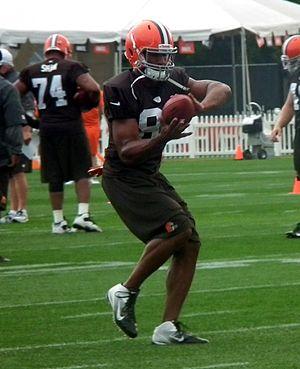
Edwin Alexander Smith dit Alex Smith est un joueur bahaméen de football américain. Il joue actuellement avec les Bengals de Cincinnati au poste de tight end.